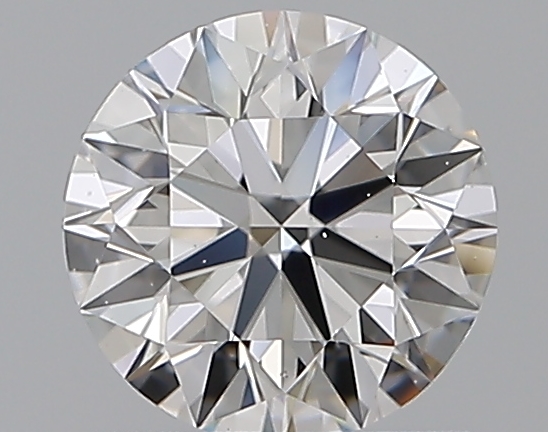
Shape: round
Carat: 0.9
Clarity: VS2
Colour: D
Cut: EX
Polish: EX
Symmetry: EX
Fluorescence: M
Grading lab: GIA
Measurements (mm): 6.13 x 6.17 x 3.83